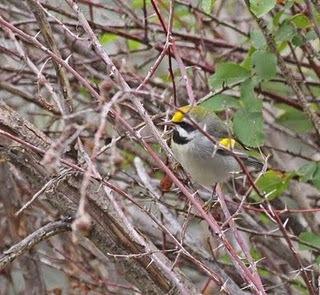
A photo of a golden winged warbler